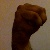
The image shows a hand gesture representing the letter 'M' in Indian Sign Language.